Robin Halliday Macartney

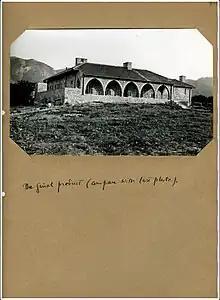

O. G. S. Crawford, pioneer of aerial archaeology and editor of the journal "Antiquity", was a frequent visitor of James and Eleanor Stewart at Vounous. In 1936 he had bought a bit of land in nearby Kyrenia, where he wanted to build a house for his retirement. As architect he chose Macartney. The house was built in 1937–1938. It was an L-shaped single storey house with arched verandahs on three sides in the typical vernacular style. As lintel over the entrance an antique stone with the carving of a vine-scroll was used. Inside, Macartney decorated the walls with six murals "inspired by the local associations and scenery" like blown-up wall drawings in pen and ink: Aphrodite rising from the sea, the road through the pass to Nicosia, a donkey at a well, horses threshing and oxen plowing, and a very abstract outline of Kyrenia Castle.